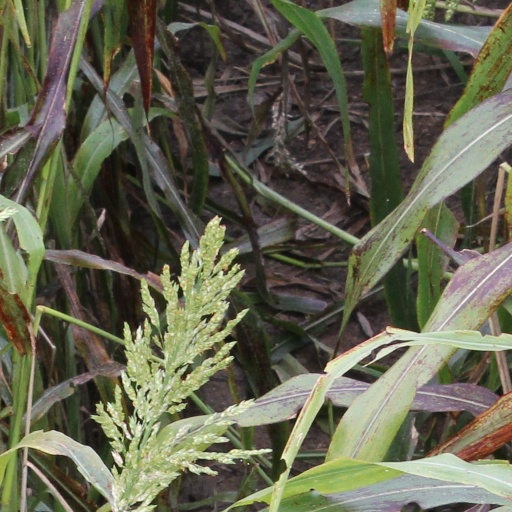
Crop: sorghum